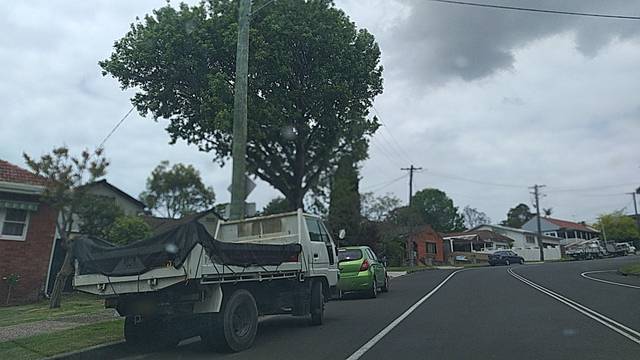
Region: Australia
Coordinates: -34.438, 150.869